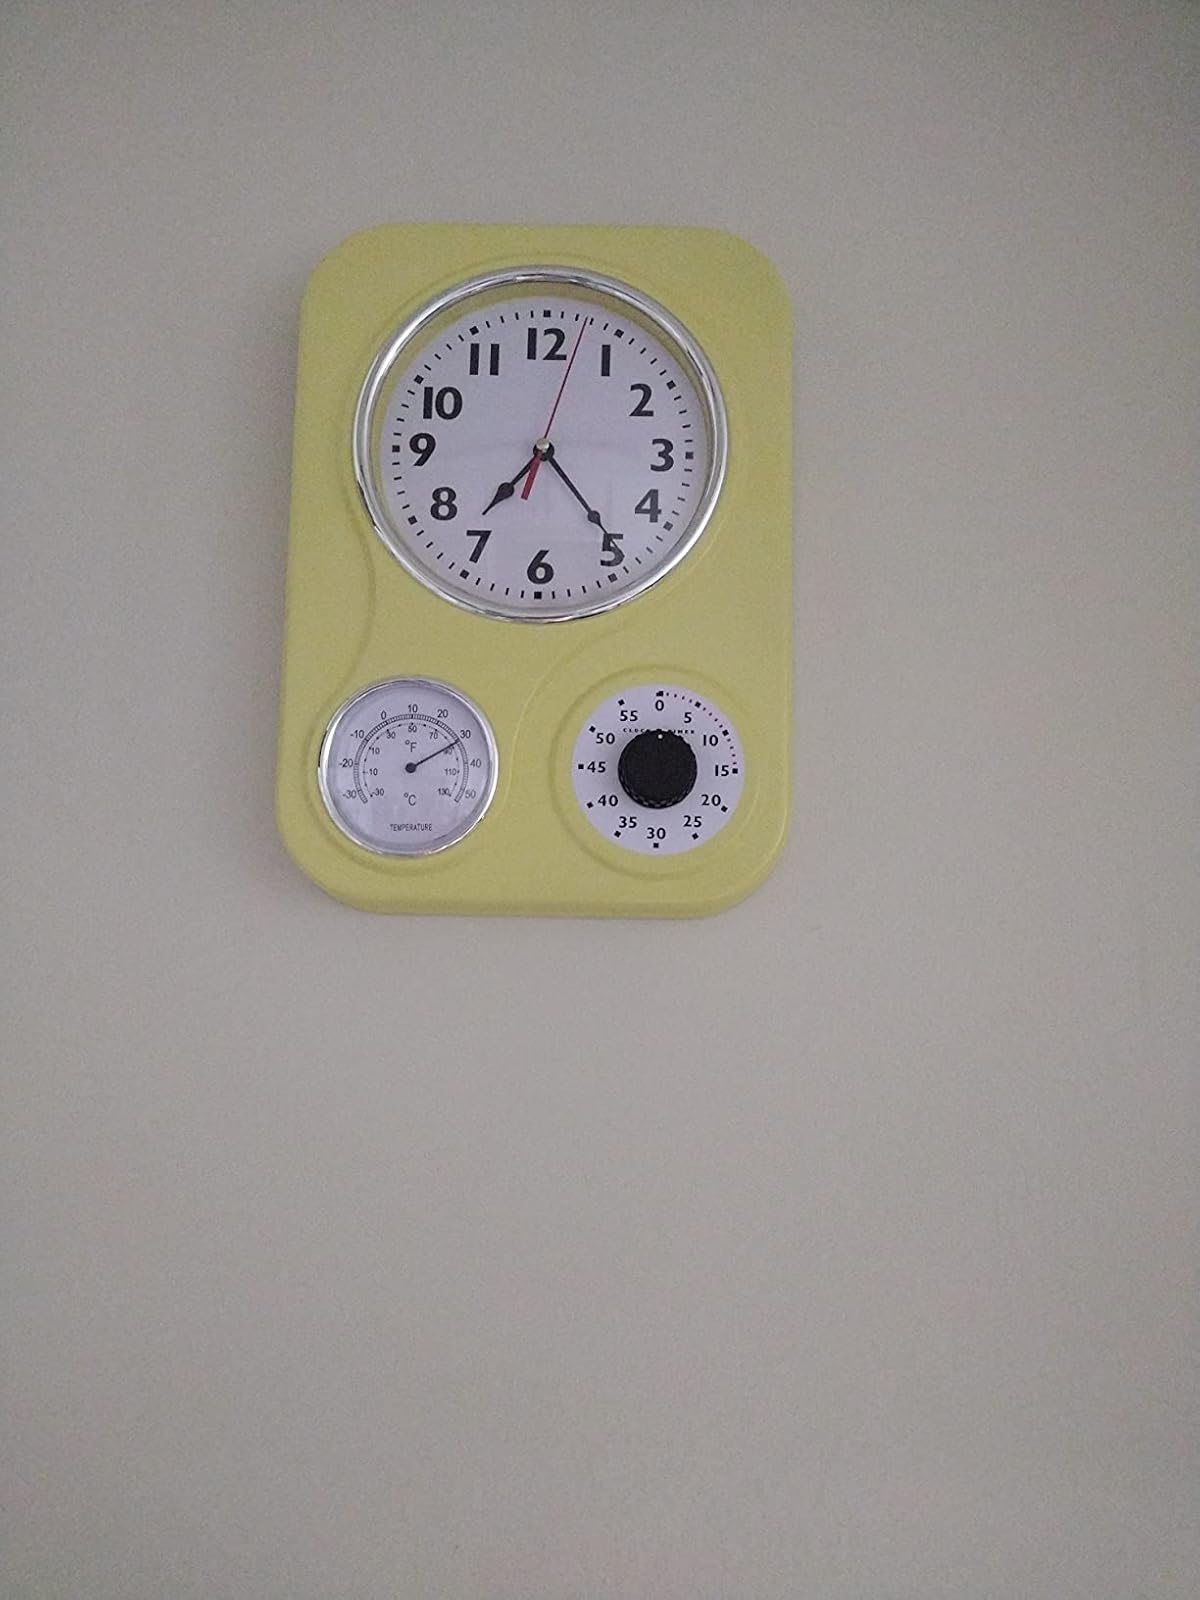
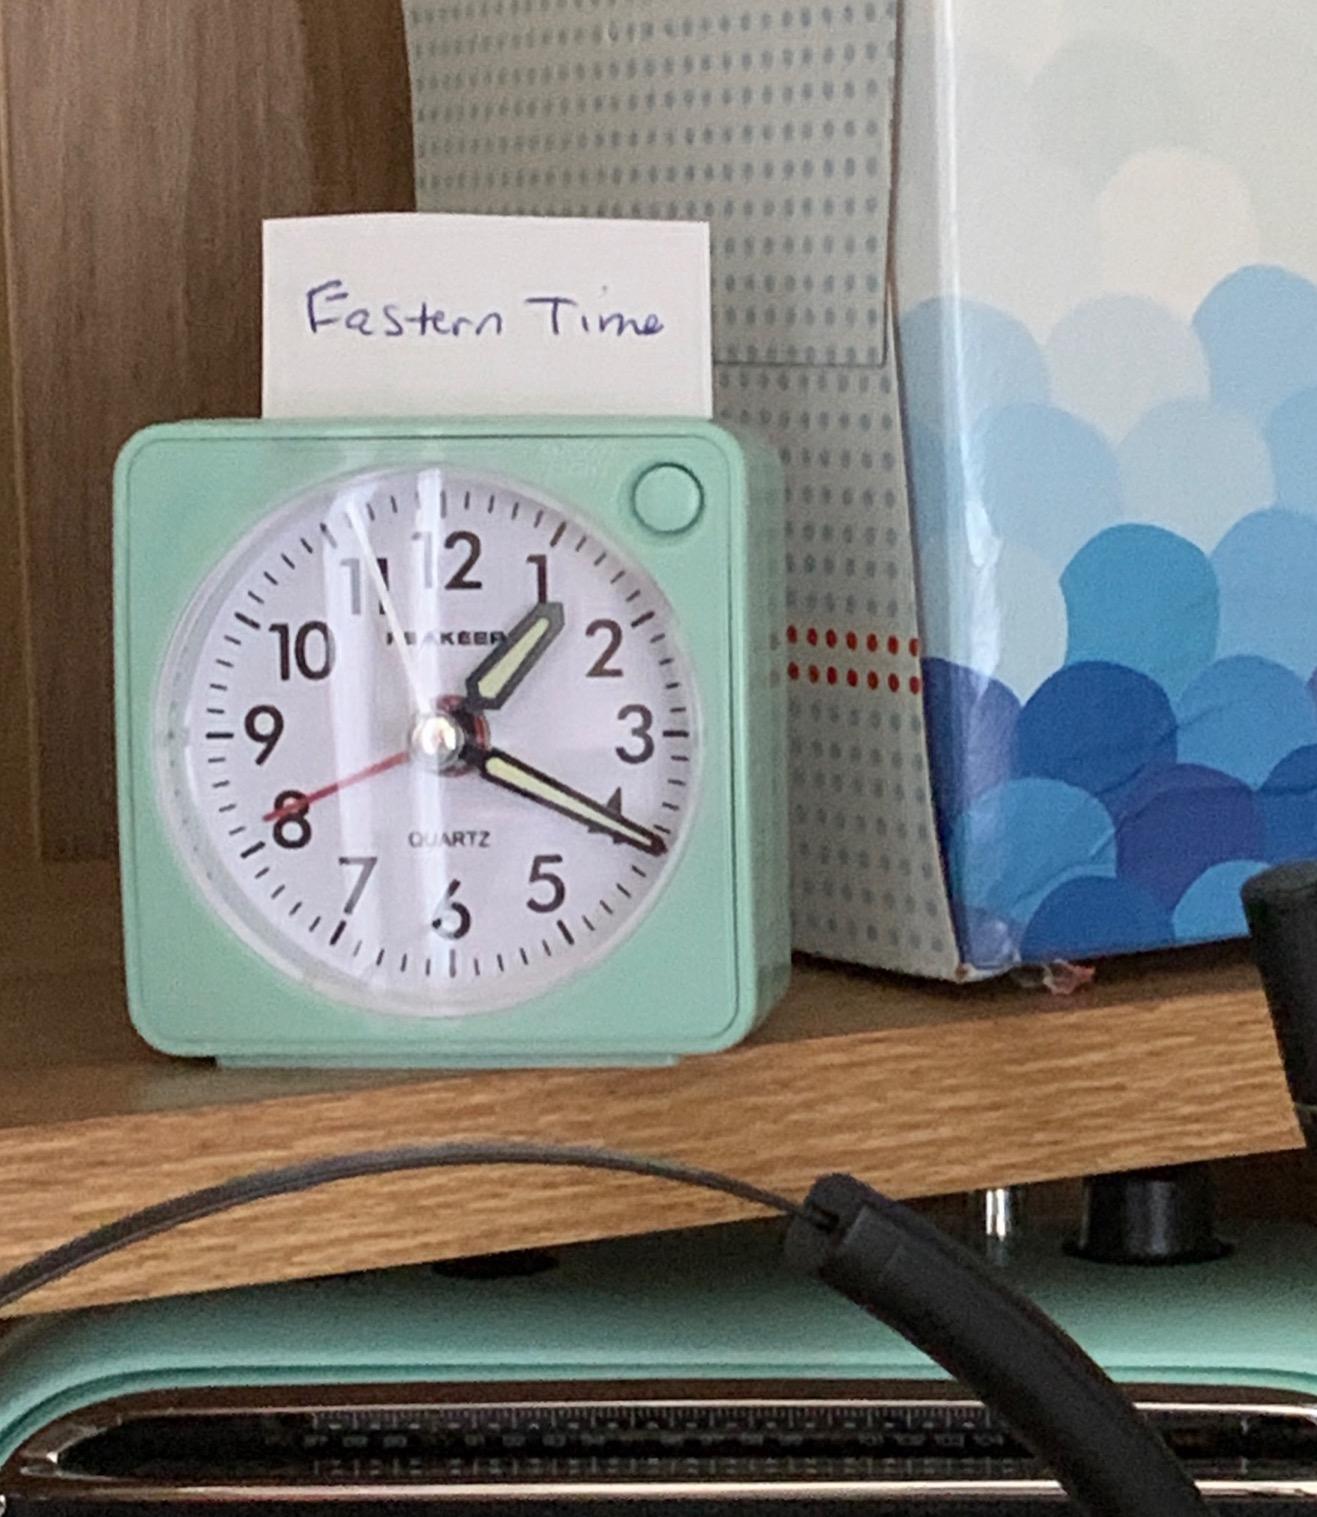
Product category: clock
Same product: no